Sahelian kingdoms

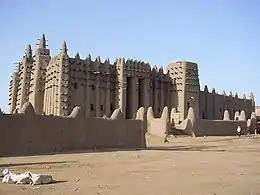
The Great Mosque of Djenne, Mali

There were integrated kingdoms and empires, with substantial cities and significant towns; and less organised territories with large scattered populations. People practised agriculture, stock-rearing, hunting, fishing, and crafts (metalworking, textiles, ceramics). They navigated along rivers and across lakes, traded over short and long distances, and used their own currencies.